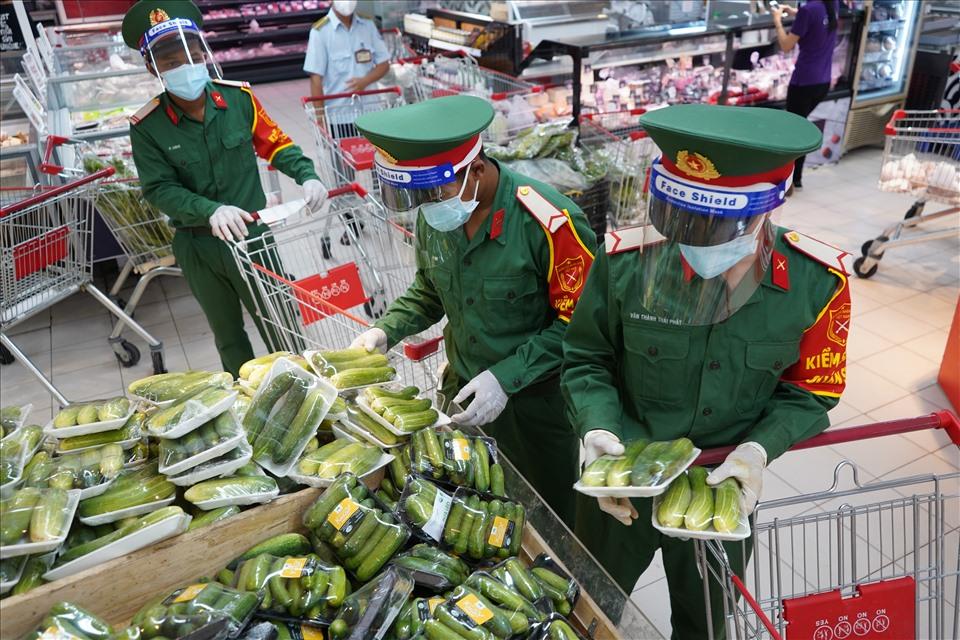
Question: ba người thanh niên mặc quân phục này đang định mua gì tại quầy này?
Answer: họ định mua dưa leo